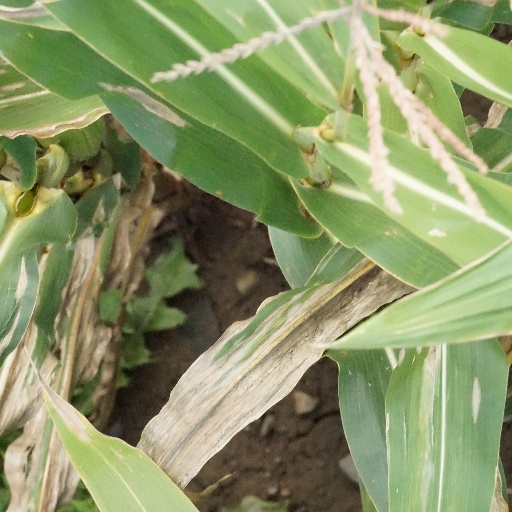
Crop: maize; corn